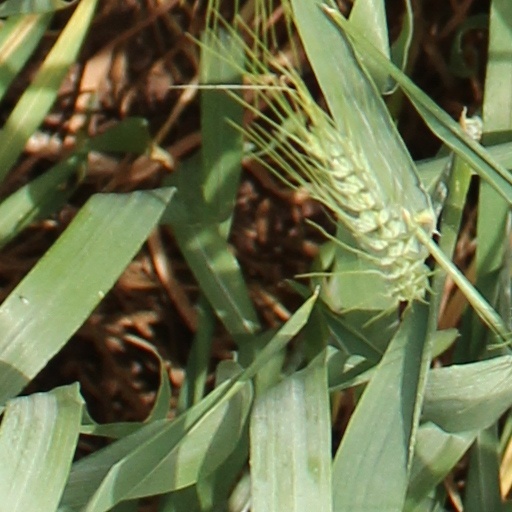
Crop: wheat